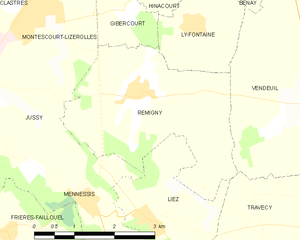
Carte des communes françaises: Remigny